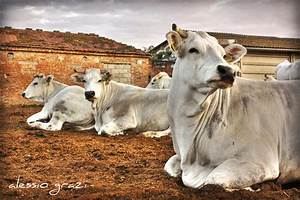
Label: cow